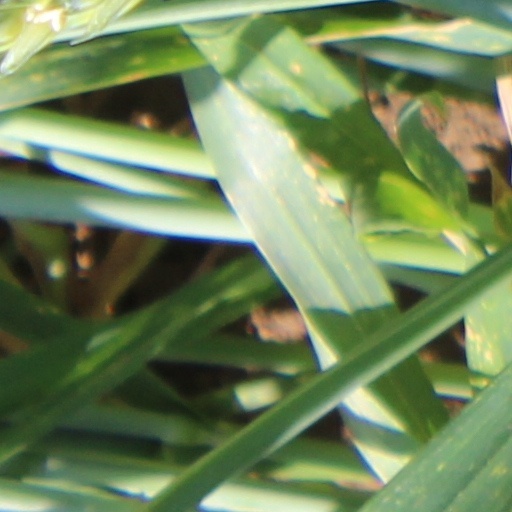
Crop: wheat